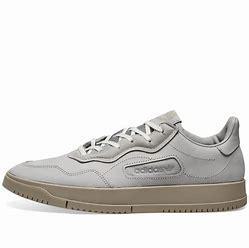
Brand: Adidas
Model: SC Premiere